2008 New Orleans Saints season

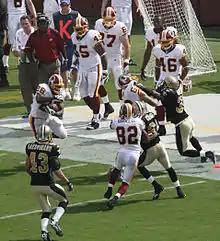
At Washington in week 2

Coming off their divisional home win over the Buccaneers, the Saints flew to FedExField for a Week 2 duel with the Washington Redskins.